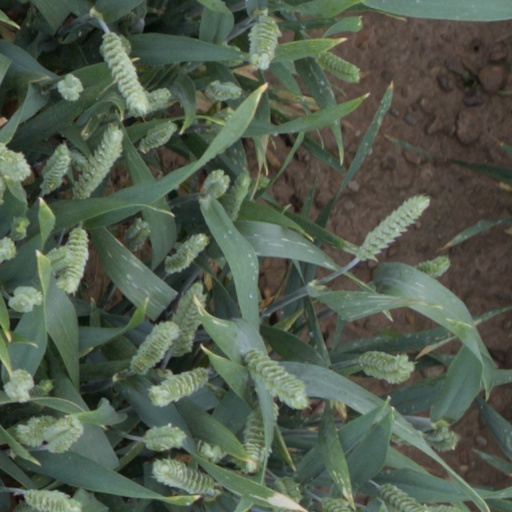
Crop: wheat